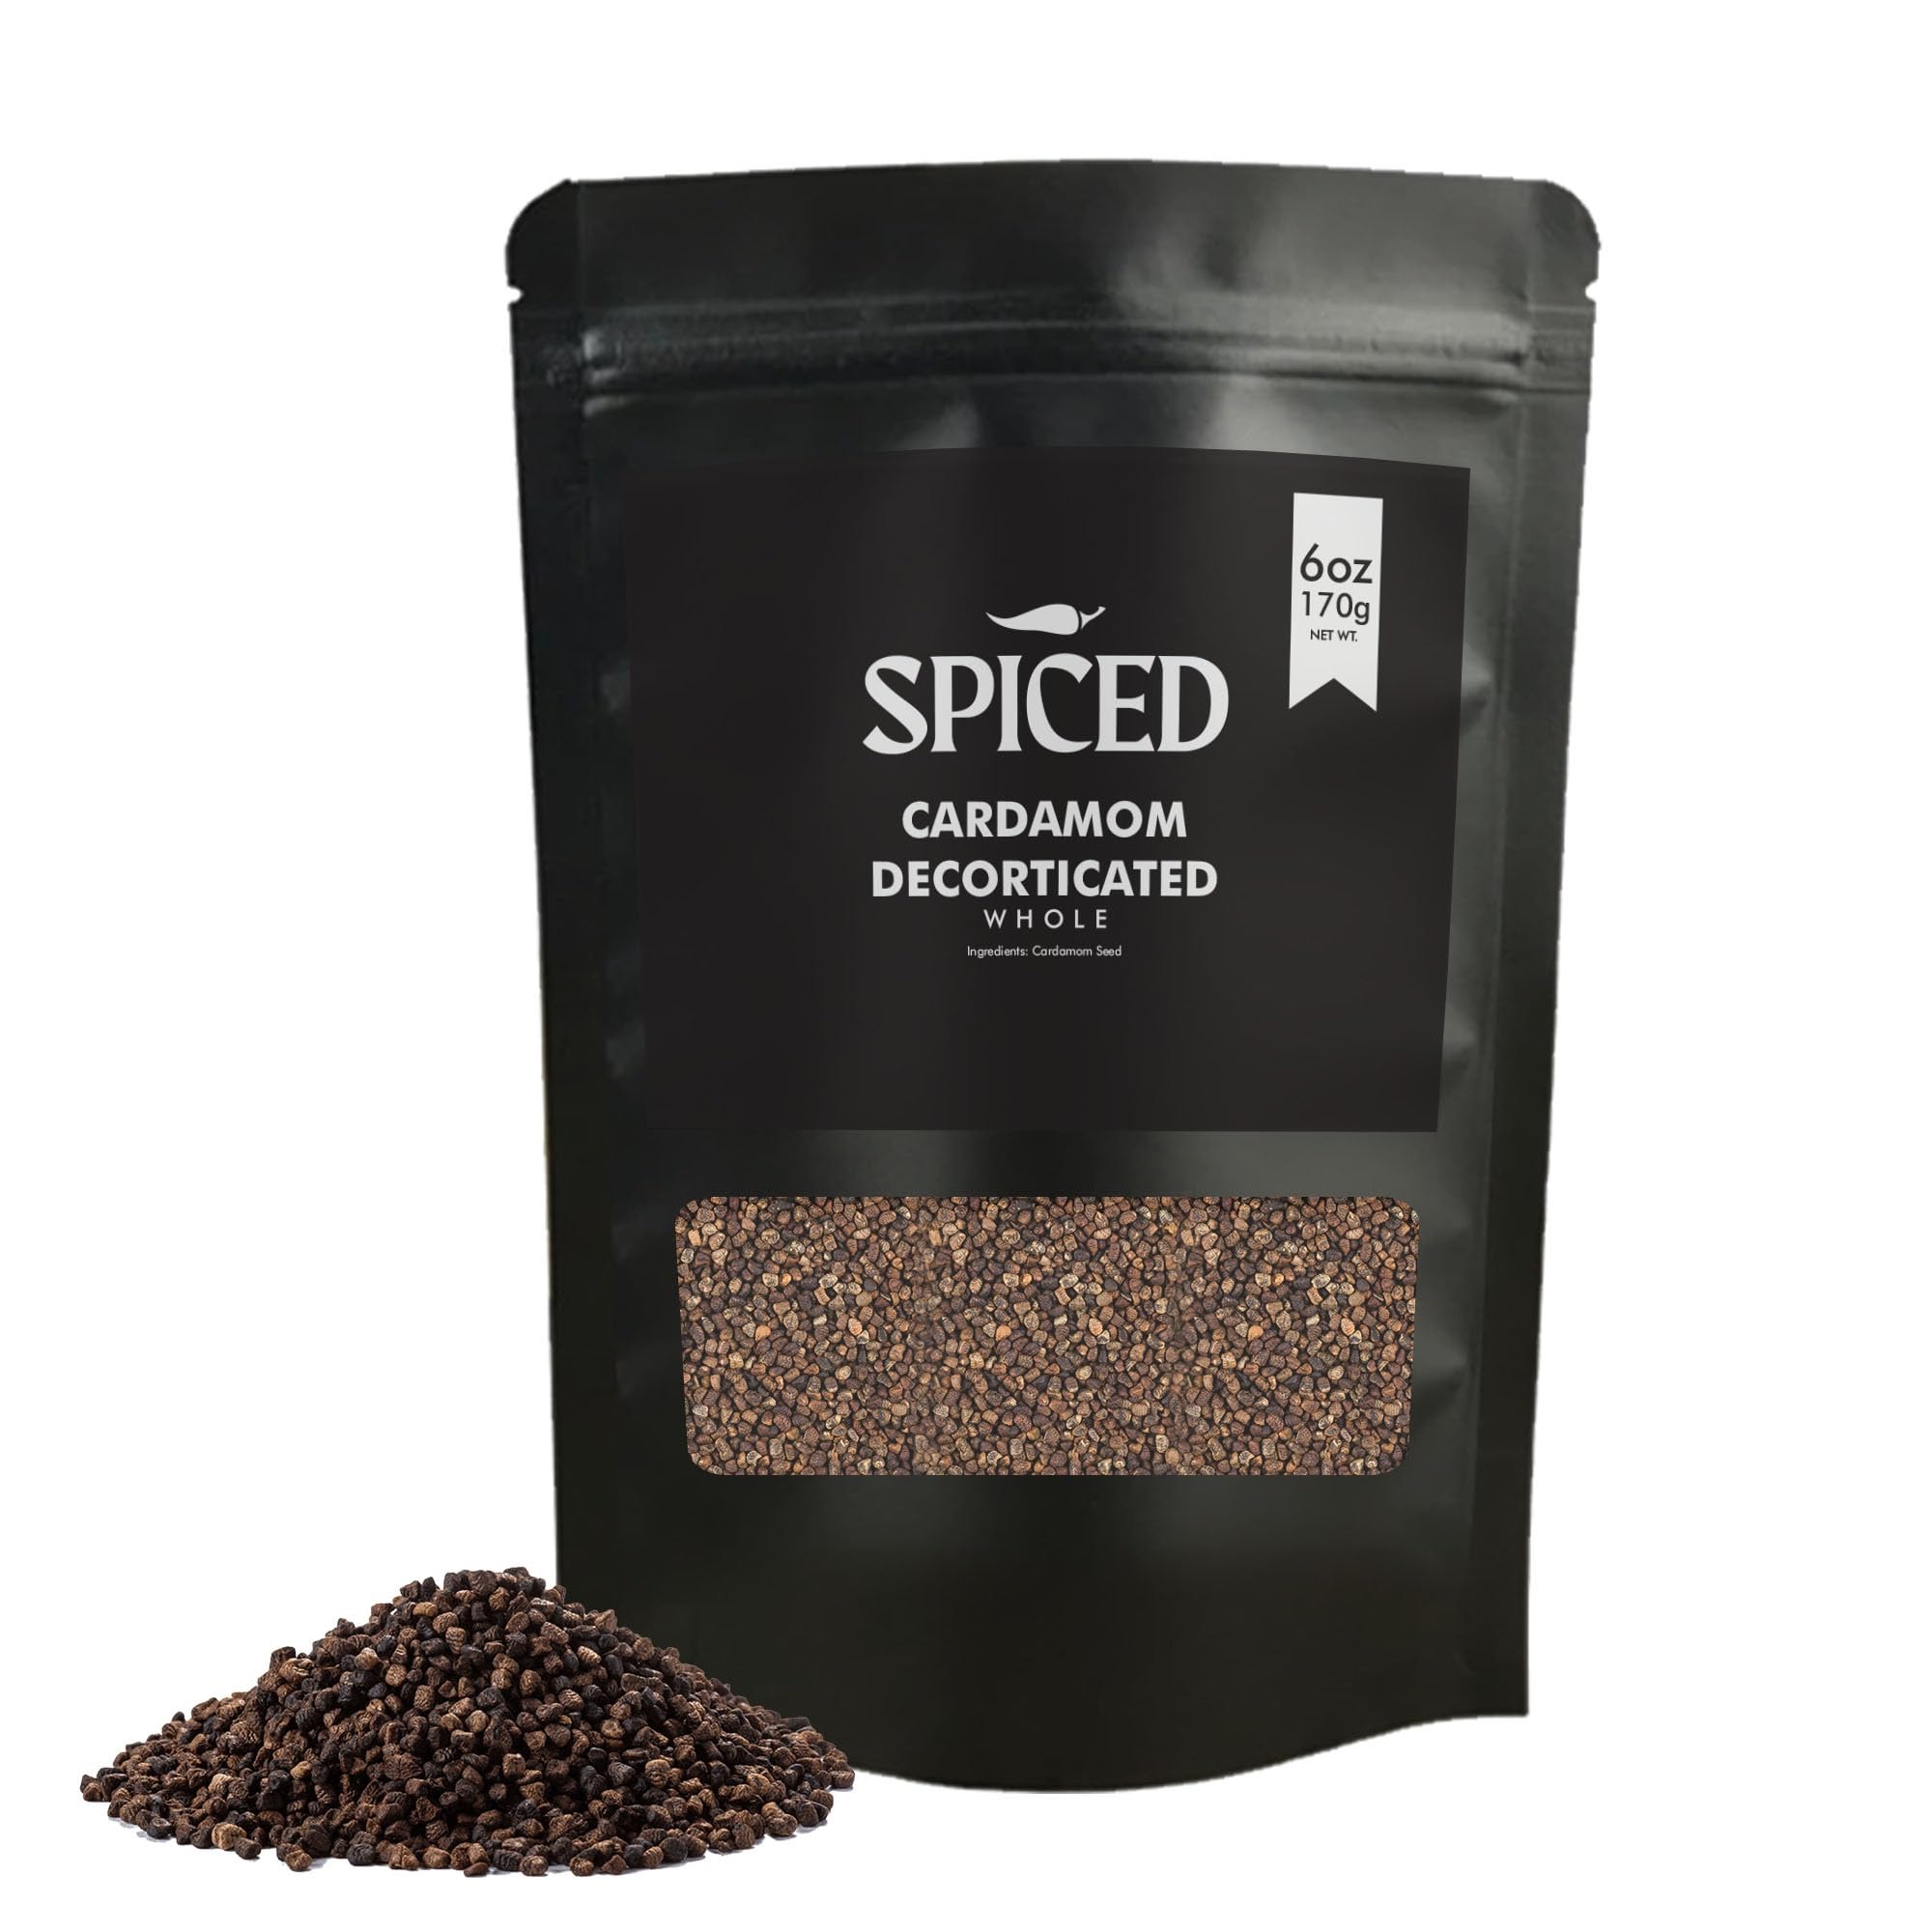
Item Name: SPICED Whole Decorticated Cardamom Seed, 6oz of Cardamom Seeds in Resealable Bag, Great for Pickling, Brewing, Stews, Soup, Vegetables and Indian Cuisine
Bullet Point 1: What Is It? Whole Decorticated Cardamom are the Seeds From Whole Green Cardamom Pods, Eliminating The Need To Manually Extract the Seeds for Grinding or Toasting.
Bullet Point 2: What Does It Taste Like? Cardamom Has A Sweet, Citrusy Taste With A Hint Of Gingery Spice. It Also Has A Warm Fragrance That's a Cross Between Mint, Pepper, and Eucalyptus.
Bullet Point 3: How Can I Use It? Add This Unique Ingredient To Pastry Batter To Give Baked Goods a Delightful Sweet And Spicy Hint. You Can Also Sprinkle Some On Your Favorite Drink.
Bullet Point 4: Cardamom is Known as the "Queen of Spices." Add Some of It's Royal Flavor to Your Cooking and Find Out Why
Bullet Point 5: A 6 Oz Bag Of Decprocated Cardamom to Give Your Next Pastry Project a Whiff Of Minty Aroma abd a Hint Of Sweet, Citrusy Flavor. Non-GMO, No Preservatives and Very Tasty.
Product Description: A 6 Oz Bag of Whole Cardamom Decoricated
Value: 6.0
Unit: Ounce

Price: 11.99